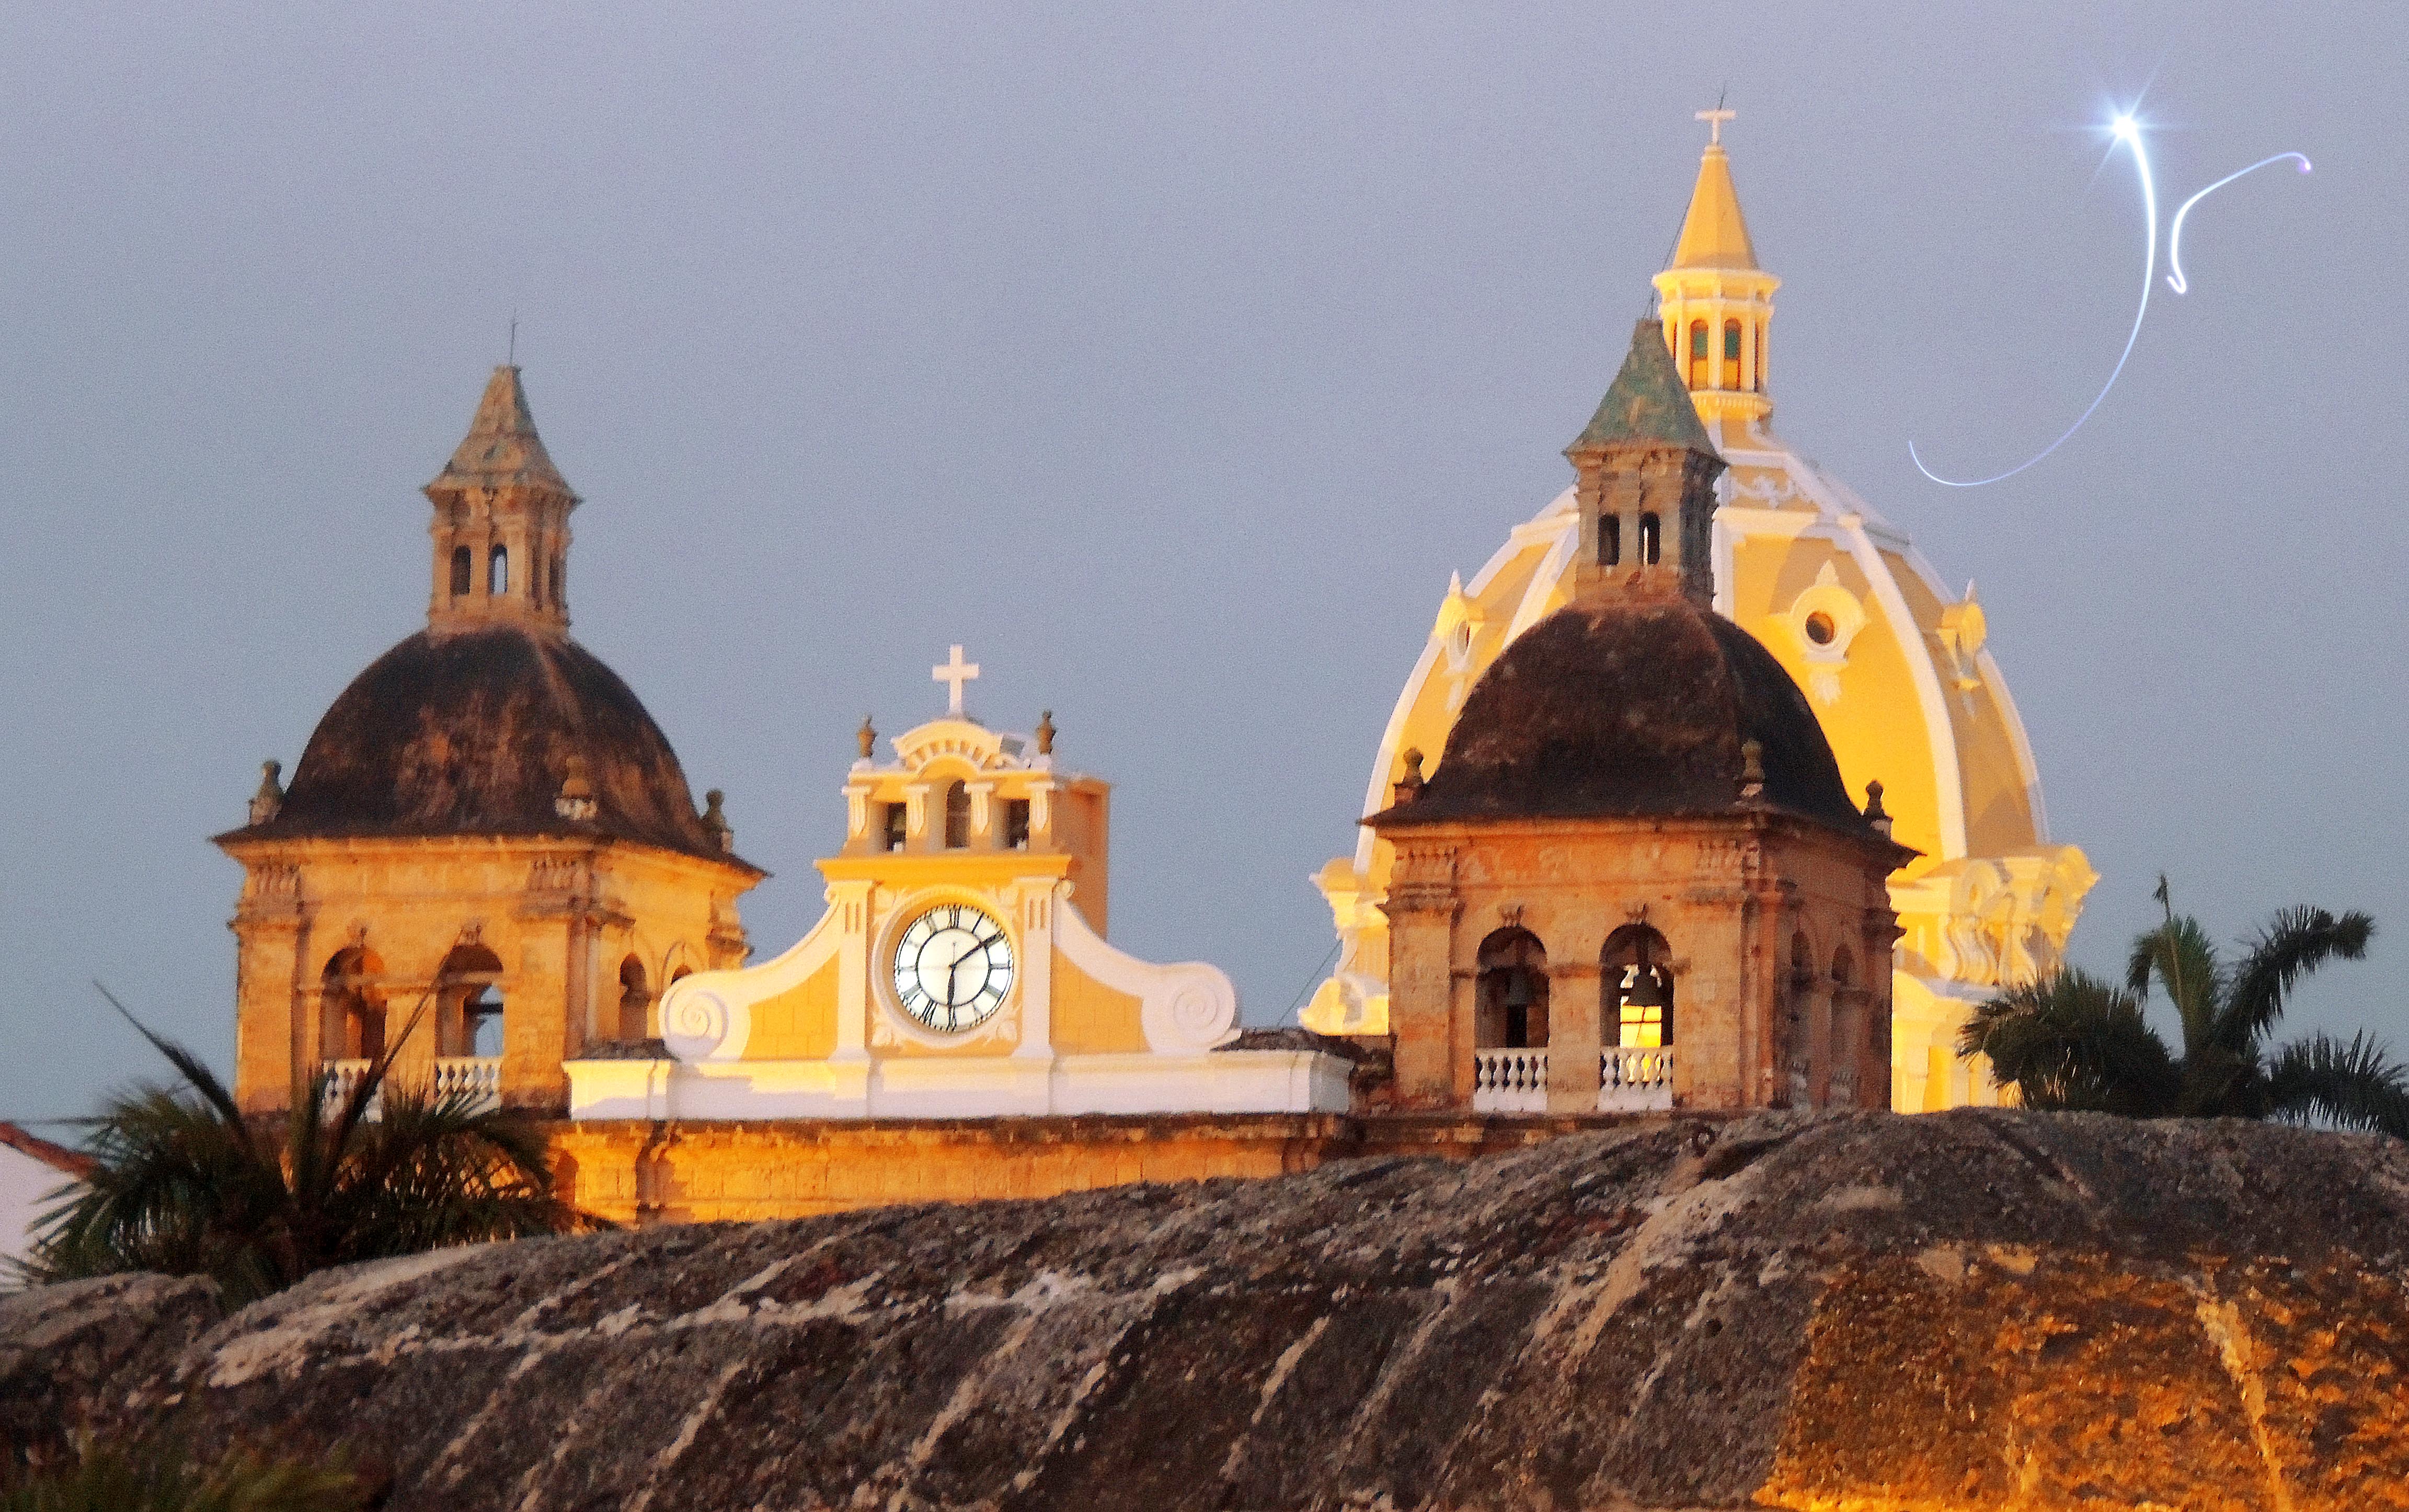
nature, landmark, place of worship, holy places, dome, building, architecture, church, sky, historic site, basilica, byzantine architecture, steeple, chapel, temple, cathedral, spire, convent, night, medieval architecture, tourist attraction, shrine, facade, mission, city, classical architecture, arch, monastery, tourism, spanish missions in california